Arenavirus

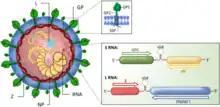
Mammarenavirus structure and genome composition.

Viewed in cross-section, arenaviruses contain grainy particles that are ribosomes acquired from their host cells. It is from this characteristic that they acquired the name "arena", from the Latin root meaning "sand". The ribosomal structures are not believed to be essential for virus replication. Virus particles, or virions, are pleomorphic (variable in shape) but are often spherical, with a diameter of 60–300 nm, and are covered with surface glycoprotein spikes.